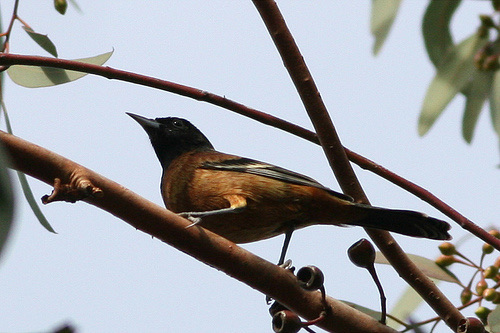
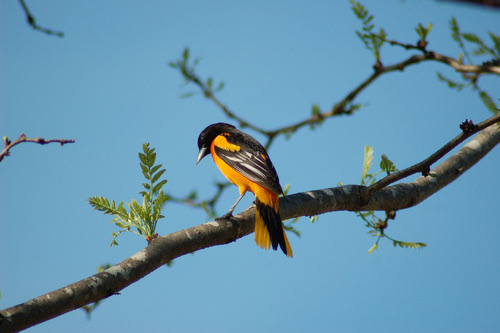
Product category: misc
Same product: yes